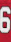
Number: 6